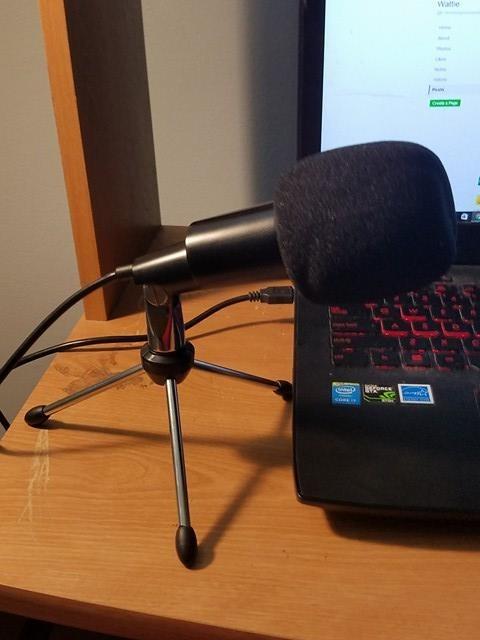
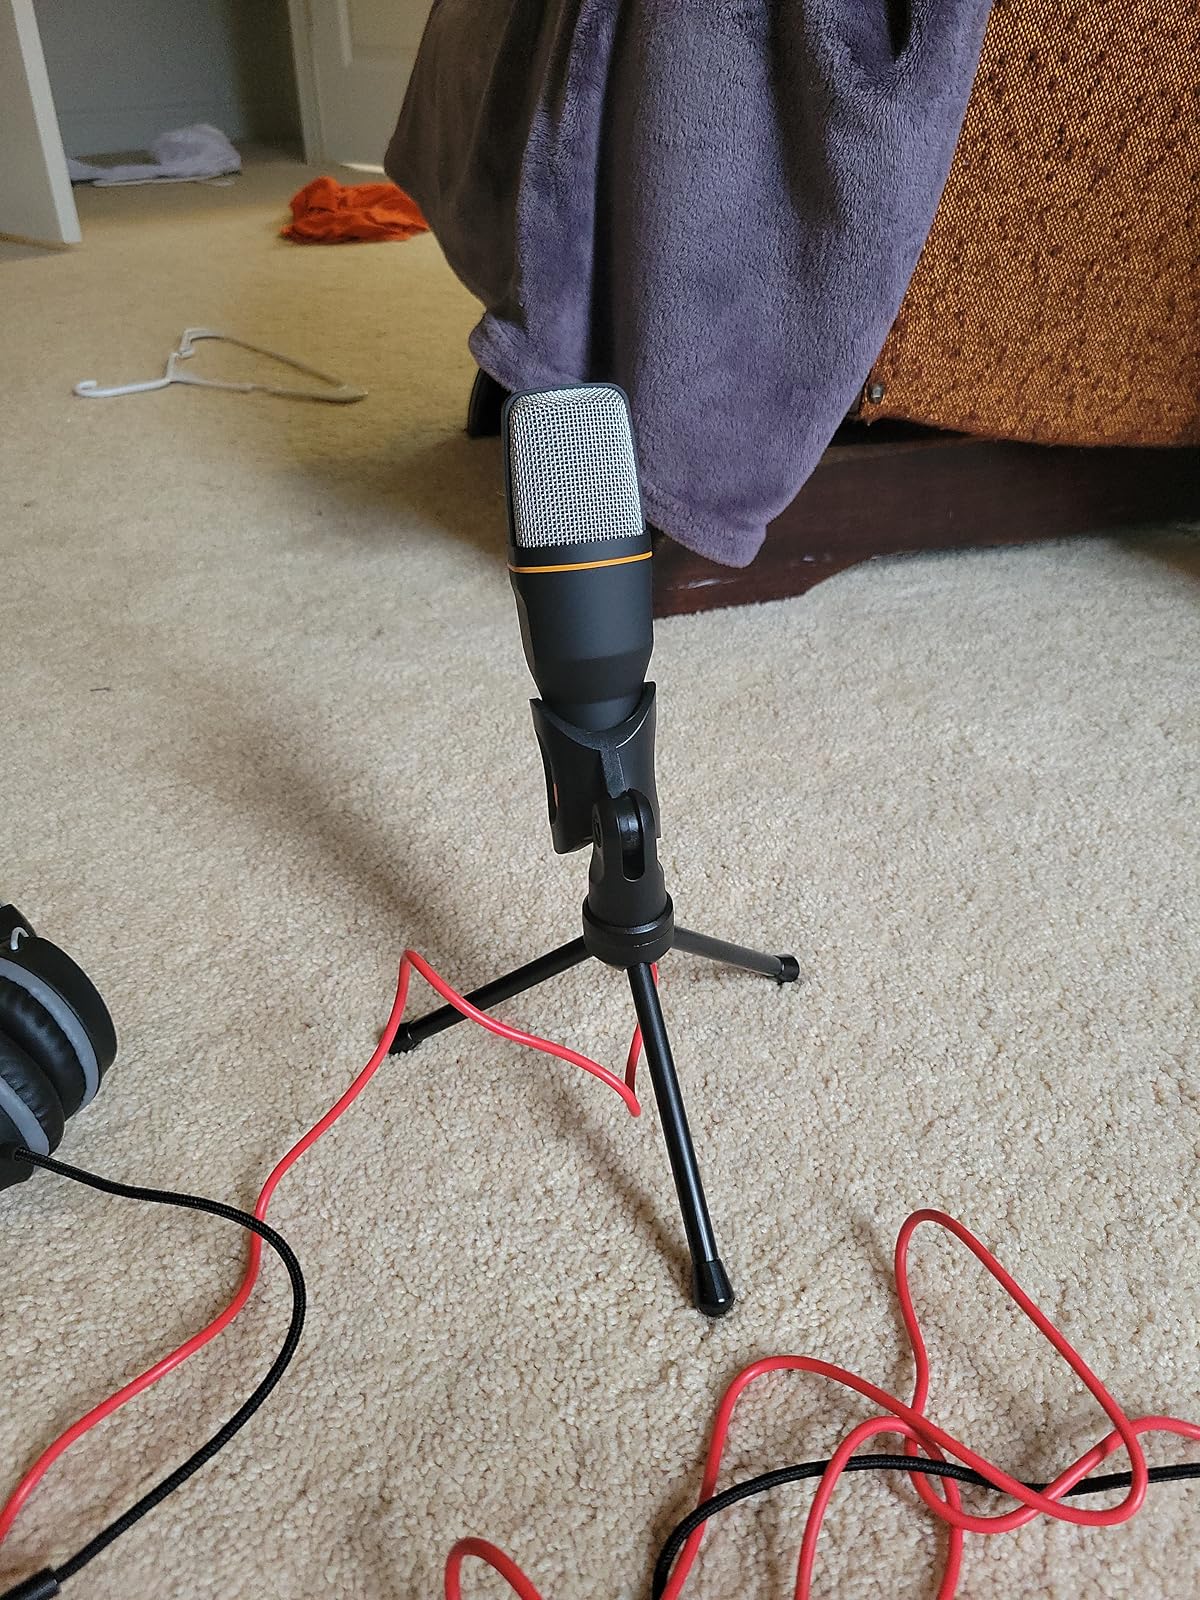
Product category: microphone
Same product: no